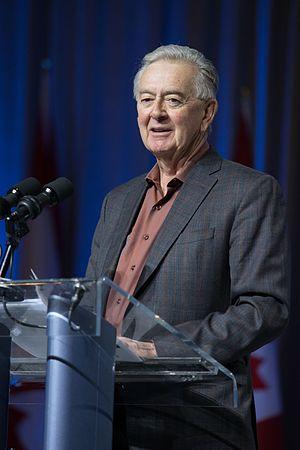
Ernest Preston Manning est un politicien canadien. Il fut le fondateur et premier chef du Parti réformiste du Canada, un parti politique canadien qui devint ensuite l'Alliance canadienne. Il retint son siège à la Chambre des communes du Canada sous la bannière de ce parti jusqu'à la retraite, après quoi le parti fusionna avec le Parti progressiste-conservateur pour former le Parti conservateur du Canada.